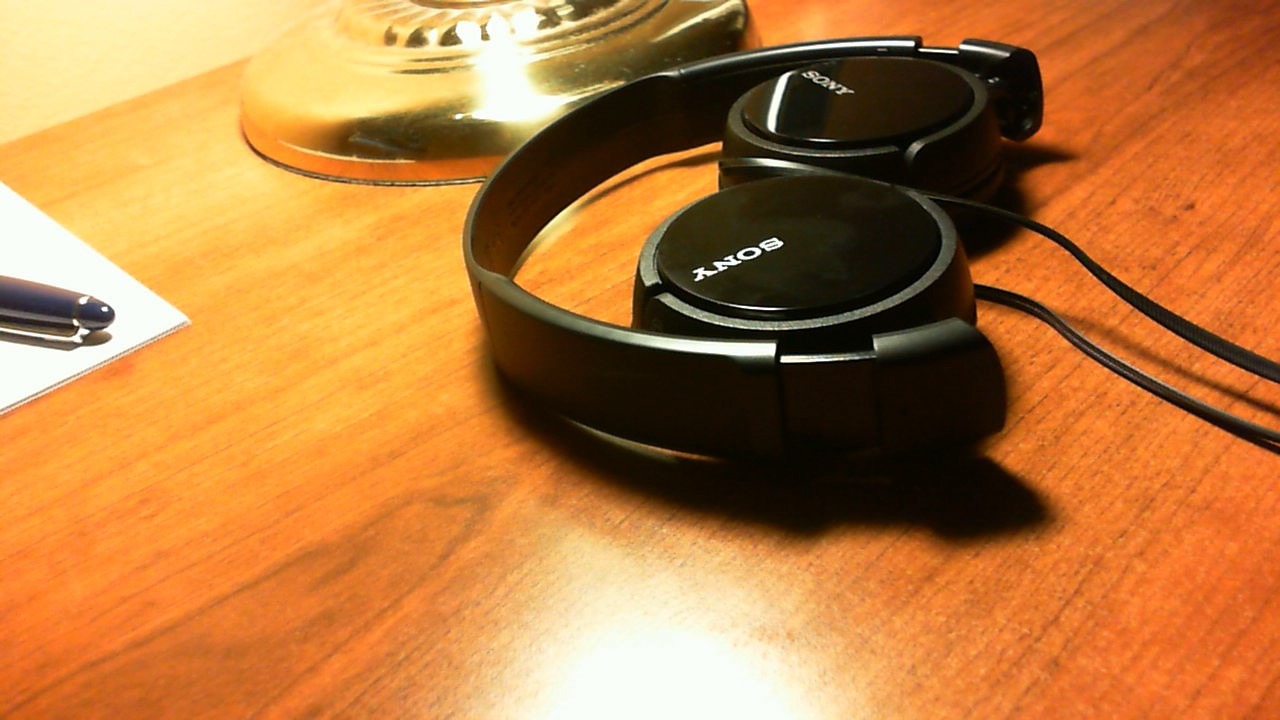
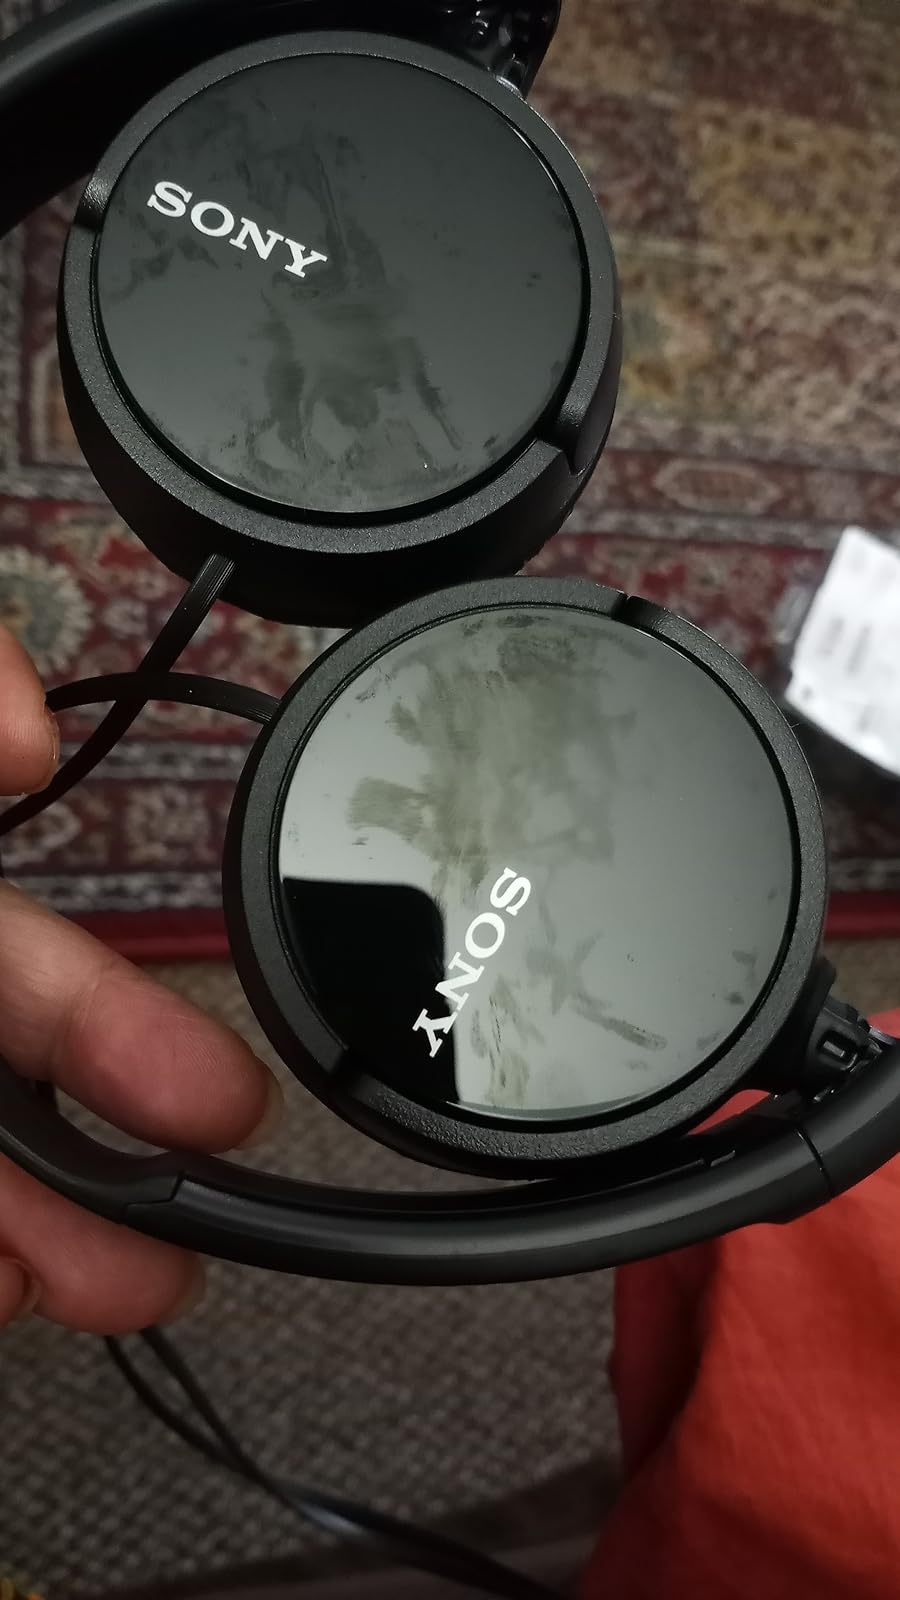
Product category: headphones
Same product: yes